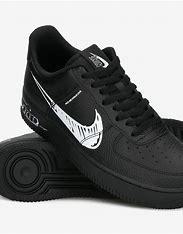
Brand: Nike
Model: Force 1 LV8